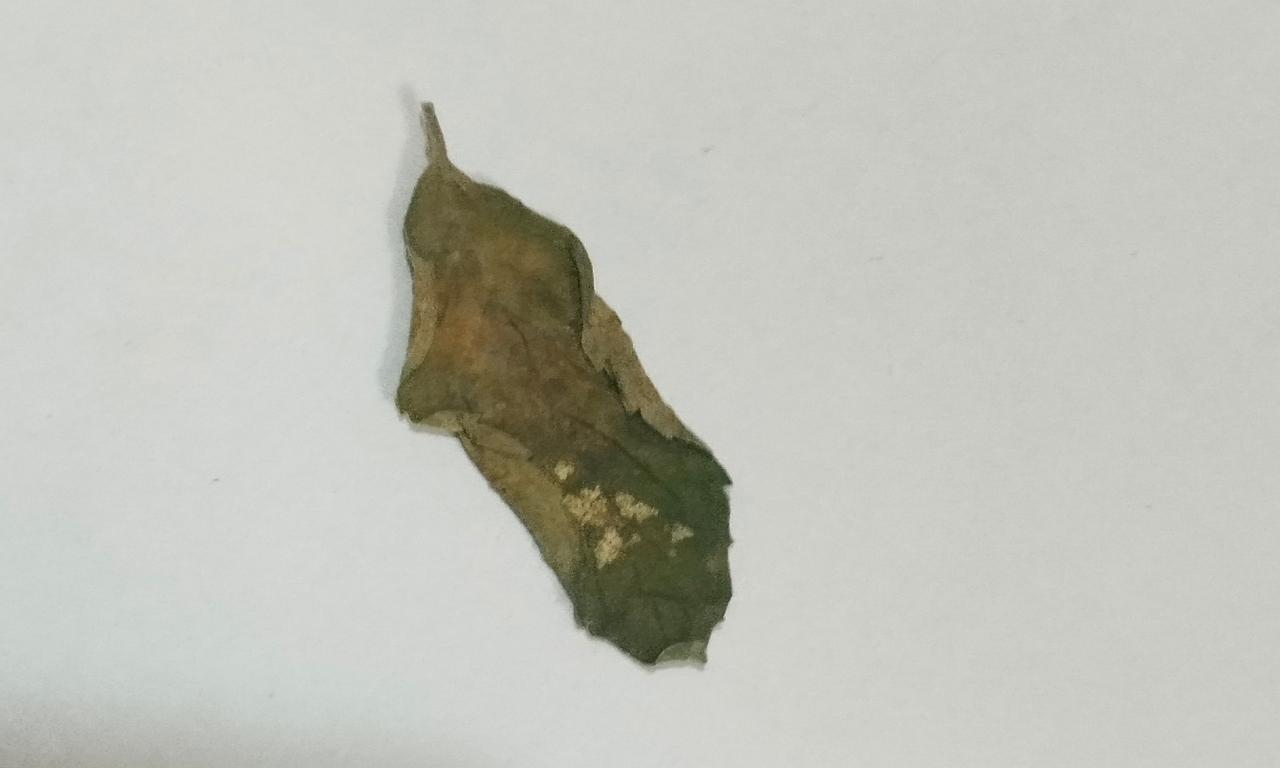
Label: Dried